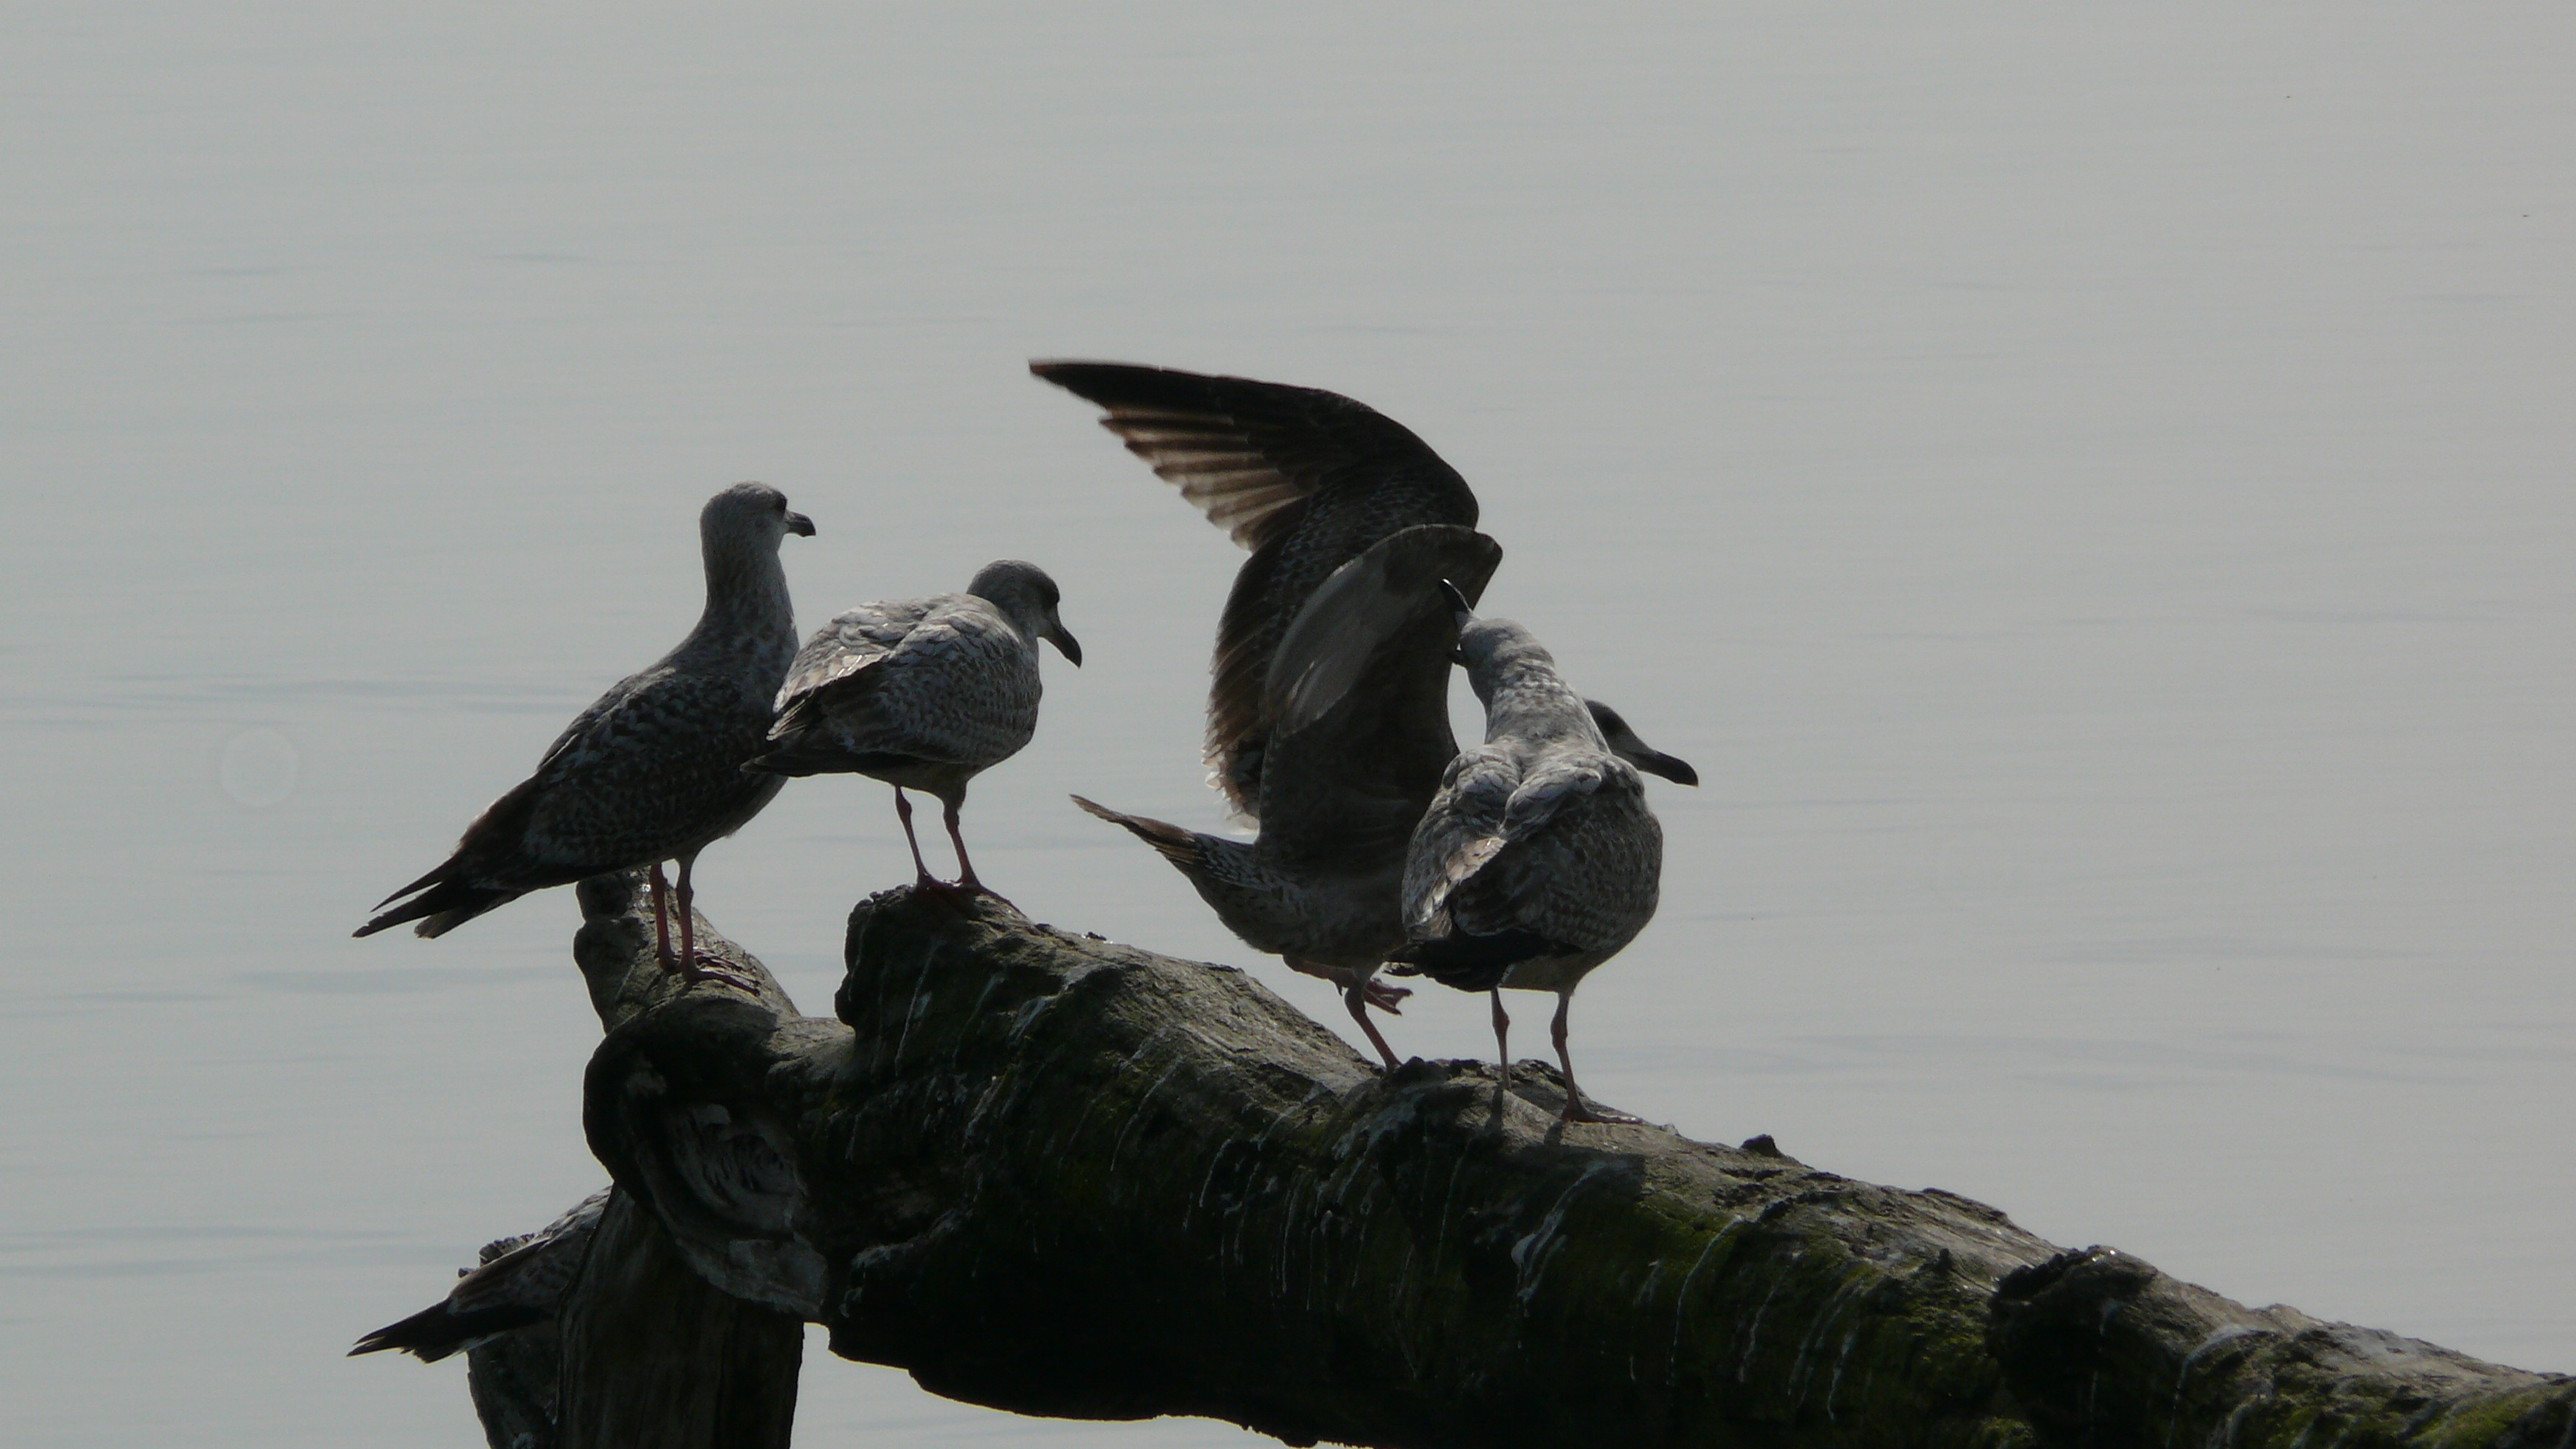
bird, wing, wildlife, beak, fauna, vertebrate, cormorant, perching bird